Manuel Schäffler

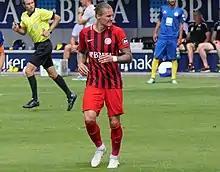
Schäffler with Wehen Wiesbaden in 2018

Manuel Schäffler (born 6 February 1989) is a German professional footballer who plays as a striker.